Toby's Room

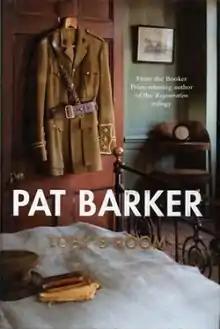
First edition (publ. Hamish Hamilton)

Toby's Room (2012) is English novelist Pat Barker's follow up novel to "Life Class" (2007). It continues to follow the fortunes of a group of students and teachers of the Slade School of Fine Art during the First World War.